Sir Oliver Cromwell

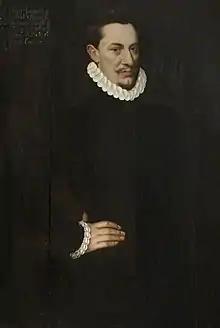
"Sir Oliver Cromwell (1563–1655)", c. 1589, Hieronymus Custodis (circle of)

Sir Oliver Cromwell ( – 28 August 1655) was an English landowner, lawyer and politician who sat in the House of Commons at various times between 1589 and 1625. He was the uncle of Oliver Cromwell, the Member of Parliament, general, and Lord Protector of England.